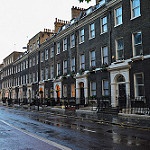
Label: street